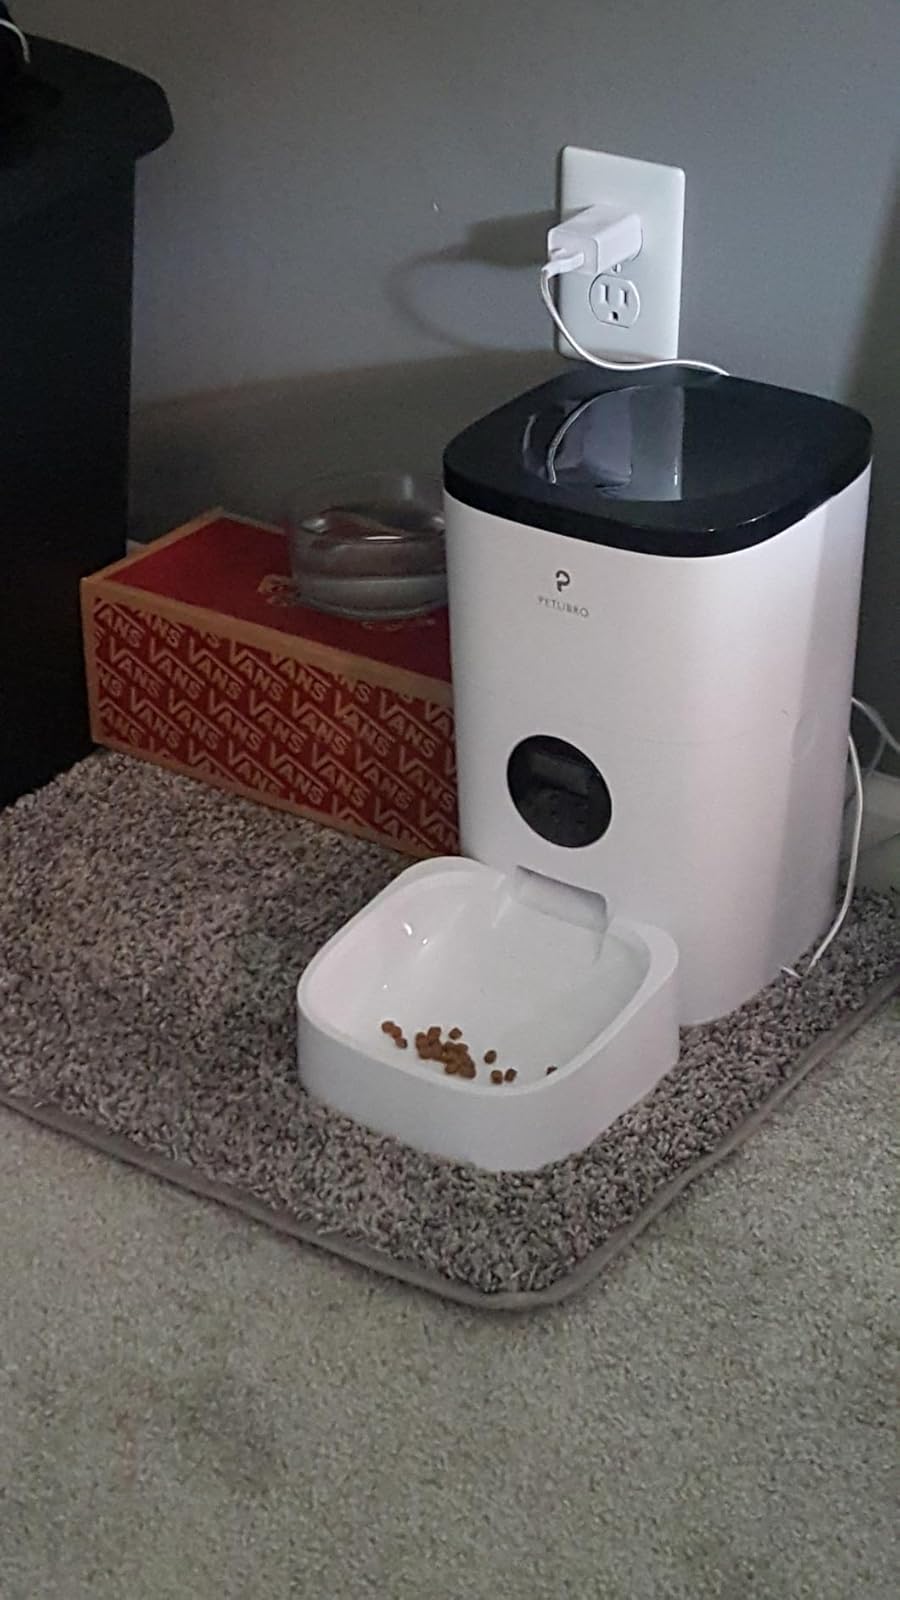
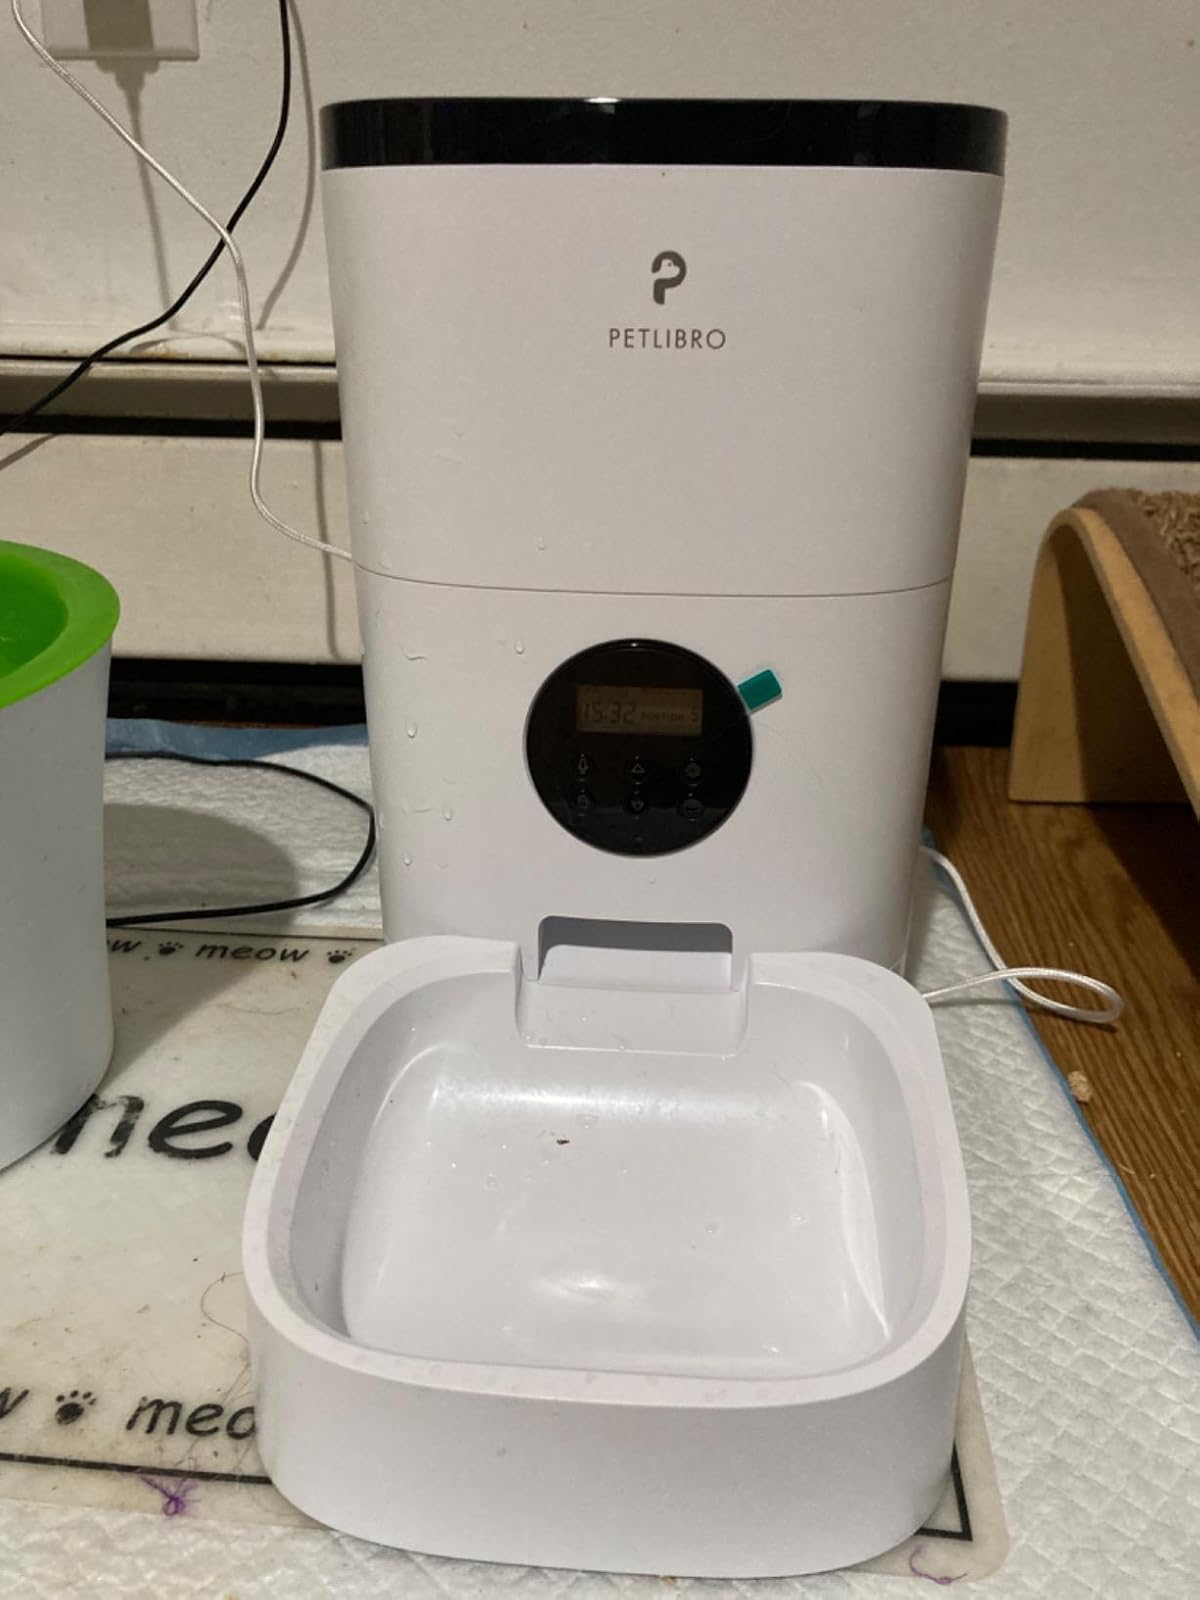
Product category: items_feeder
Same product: yes